John O. Butler

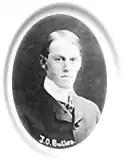
Dr. John O. Butler

Dr. John O. Butler was an American dentist and periodontist in Chicago, Illinois, and founder of the John O. Butler Company, manufacturer of toothbrushes, dental floss in 1923 and sundry oral-care products under the Butler and GUM brand names. The company was purchased in 1988 by Sunstar Group, a major Japanese manufacturer of personal care products and other diversified products including devices for improved air quality. In 2006 the John O. Butler Company adopted the name of its parent company, although the brand names Butler and GUM are still in use. John O. Butler Company provided Sunstar with both knowledge and access to the U.S. market. Sunstar provided John O. Butler with production methodology and technical assistance.